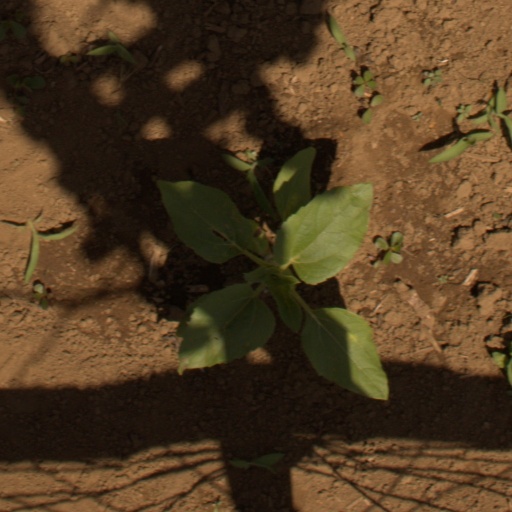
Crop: Jerusalem artichoke